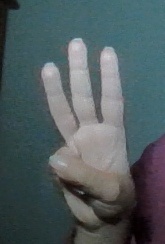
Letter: thaa